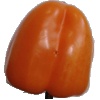
Label: orange_pepper